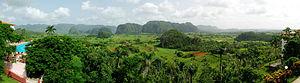
La Vallée de Viñales, à Cuba. Ce site est inscrit au Patrimoine Mondial de l'Unesco.